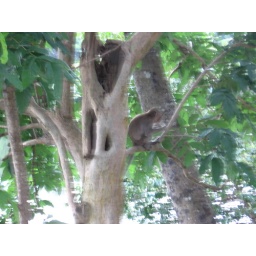
A monkey in a tree